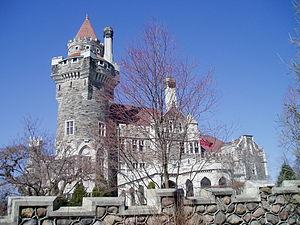
Casa Loma, 1, terrasse Austin, Toronto, Ontario, Canada. (Texte original inclut aussi: Prise par SimonP en avril 2005).
The Queen's Own Rifles of Canada, en abrégé QOR of C, littéralement « Les Carabiniers personnels de la reine du Canada», sont un régiment d'infanterie de la Première réserve de l'Armée canadienne composé d'un bataillon et d'une fanfare. Ayant été fondé en 1860 sous la dénomination de « 2nd Battalion, Volunteer Militia Rifles of Canada », littéralement « 2ᵉ Bataillon, Carabiniers de la Milice volontaire du Canada », il est le plus ancien régiment d'infanterie en service ininterrompu au Canada. De 1863 à 1882, il portait le nom de Queen's Own Rifles of Toronto, littéralement « Carabiniers personnels de la reine de Toronto ».